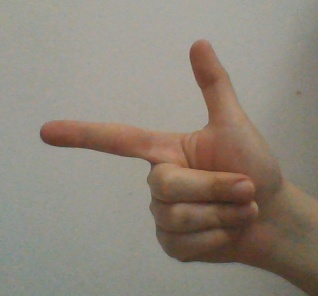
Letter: yaa